Pablo Escobar

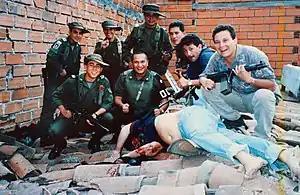
Members of Search Bloc celebrate over Escobar's body on 2 December 1993. His death ended a 16-month search effort.

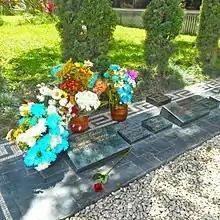
The tomb of Pablo Escobar and family in the Monte Sacro Cemetery, Itagüí

Escobar faced threats from the Colombian police, the U.S. government and his rivals, the Cali Cartel. On 2 December 1993, Escobar was found in a house in a middle-class residential area of Medellín by Colombian special forces, using technology provided by the United States which allowed them to trace Escobar's location after he made a call to his family. Police tried to arrest Escobar but the situation quickly escalated to an exchange of gunfire. Escobar was shot and killed while trying to escape from the roof, along with a bodyguard who was also shot. He was hit by bullets in the torso and feet, and a bullet which struck him in the head, killing him. This sparked debate about whether he killed himself or whether he was shot and killed.